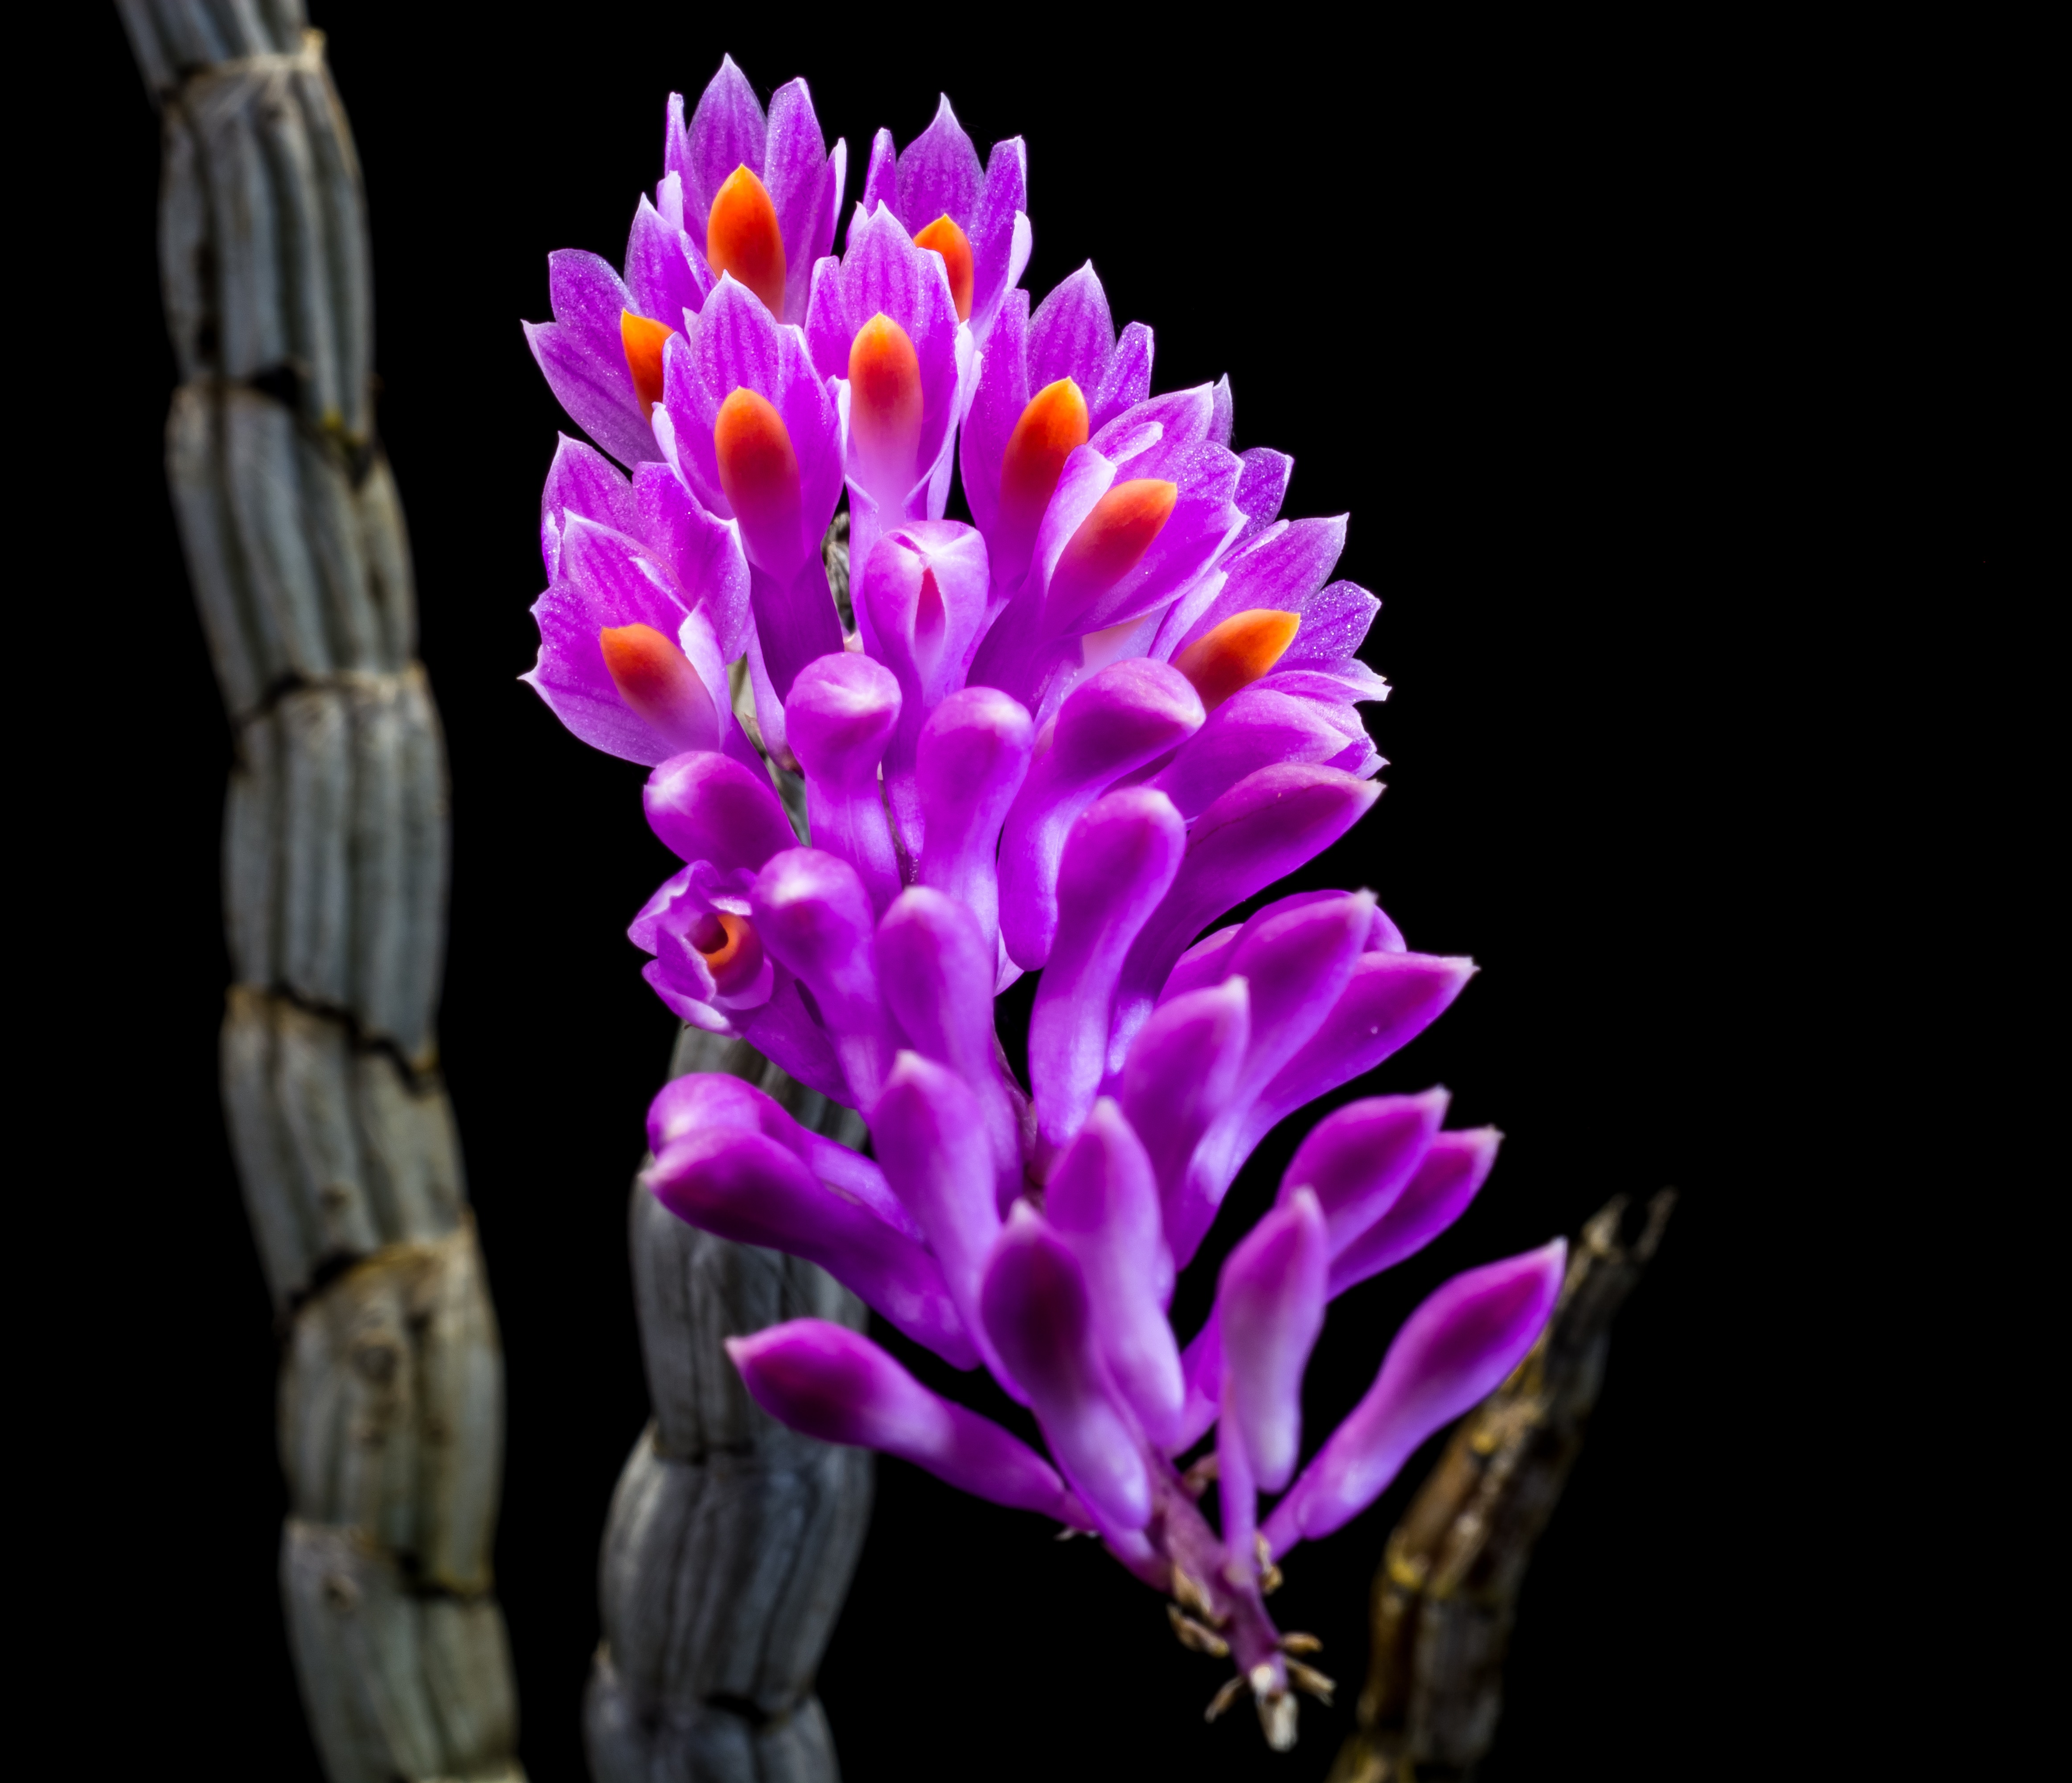
blossom, plant, flower, purple, petal, bloom, botany, flora, orchid, macro photography, flowering plant, wild orchid, land plant